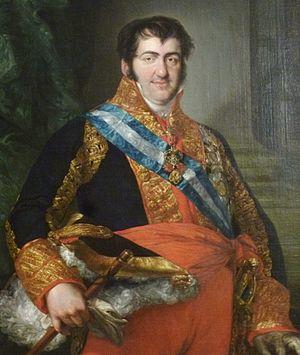
Marie-Josèphe de Saxe est un membre de la maison royale de Wettin. Elle est la troisième épouse du roi Ferdinand VII d'Espagne et ainsi une reine consort d'Espagne.
Le gouverneur général des Philippines exerce le pouvoir exécutif durant les deux grandes périodes de colonisation des Philippines, d'abord par le Royaume d'Espagne de 1565 à 1898, puis par les États-Unis de 1898 à 1946. Il représente aussi le roi d'Espagne puis le gouvernement américain sur l'archipel.
En Espagne, la maison de Bourbon est la dénomination officielle de la dynastie régnant sur le royaume depuis l'accession au trône de Philippe V, petit-fils agnatique de Louis XIV.